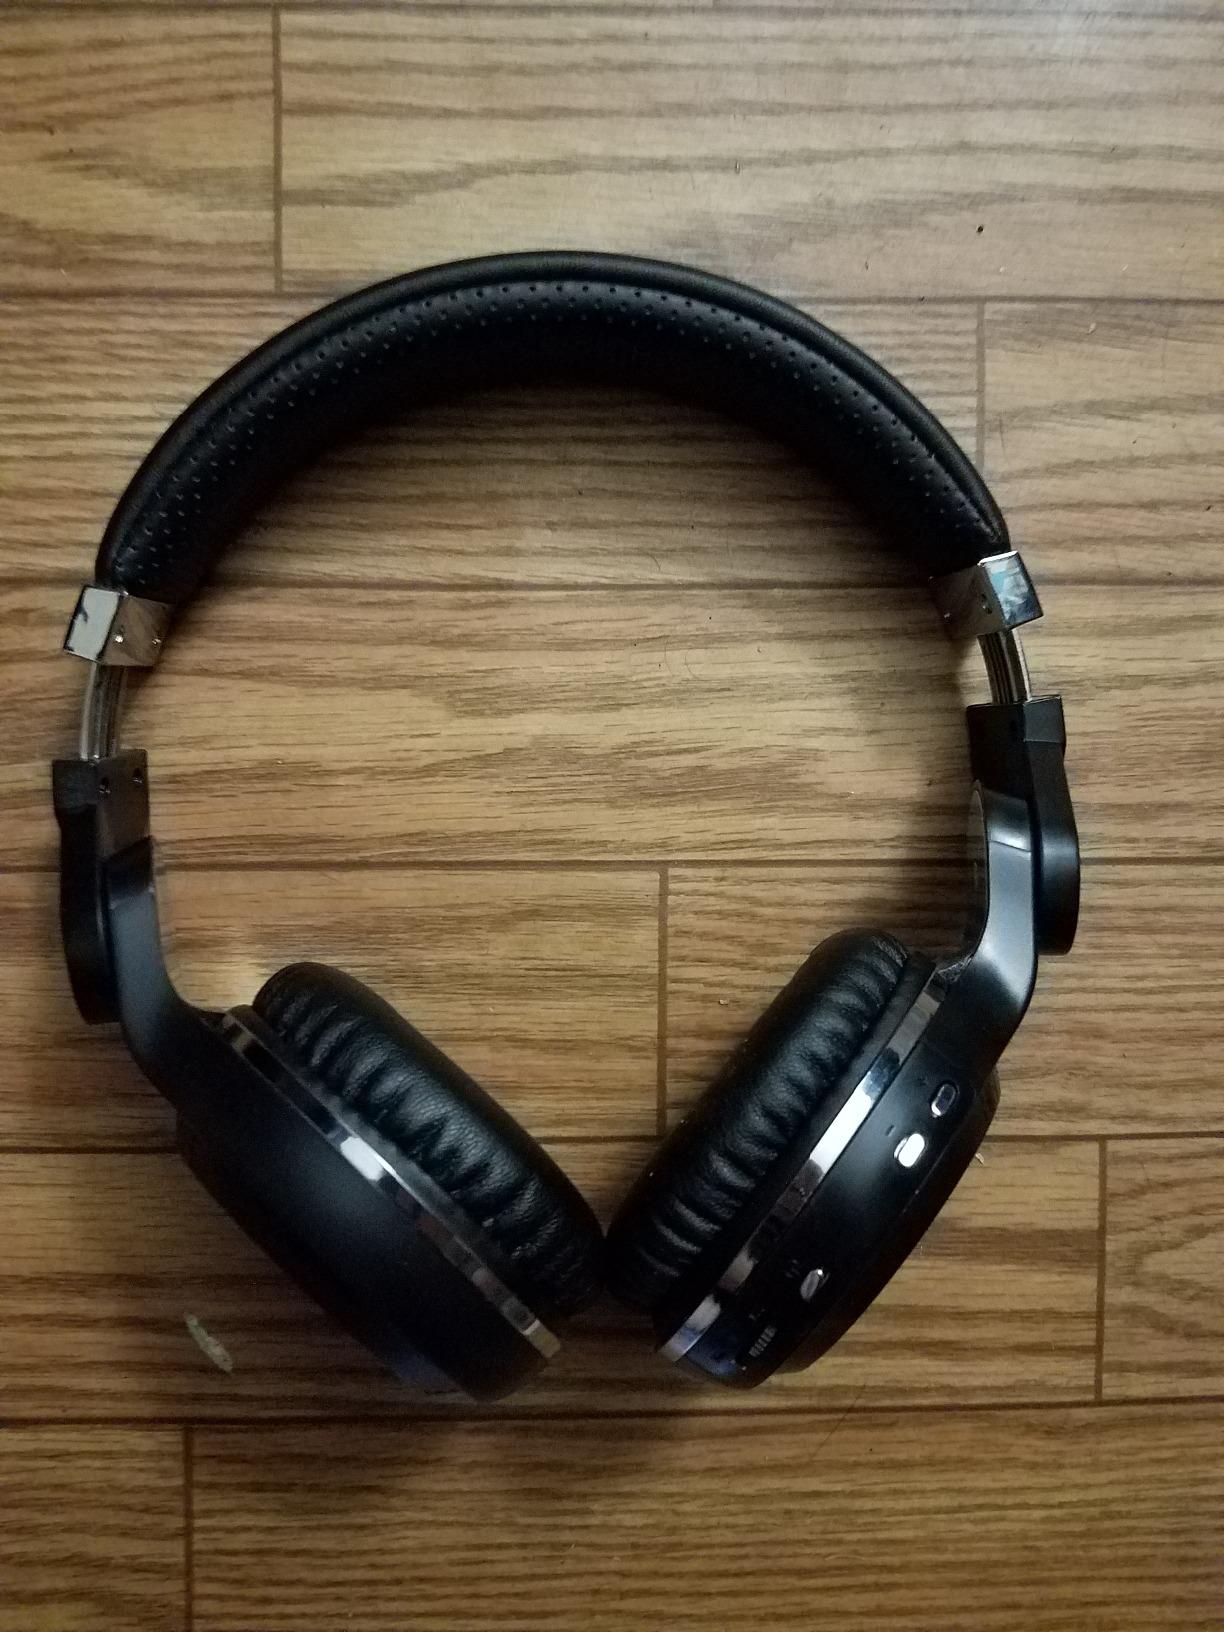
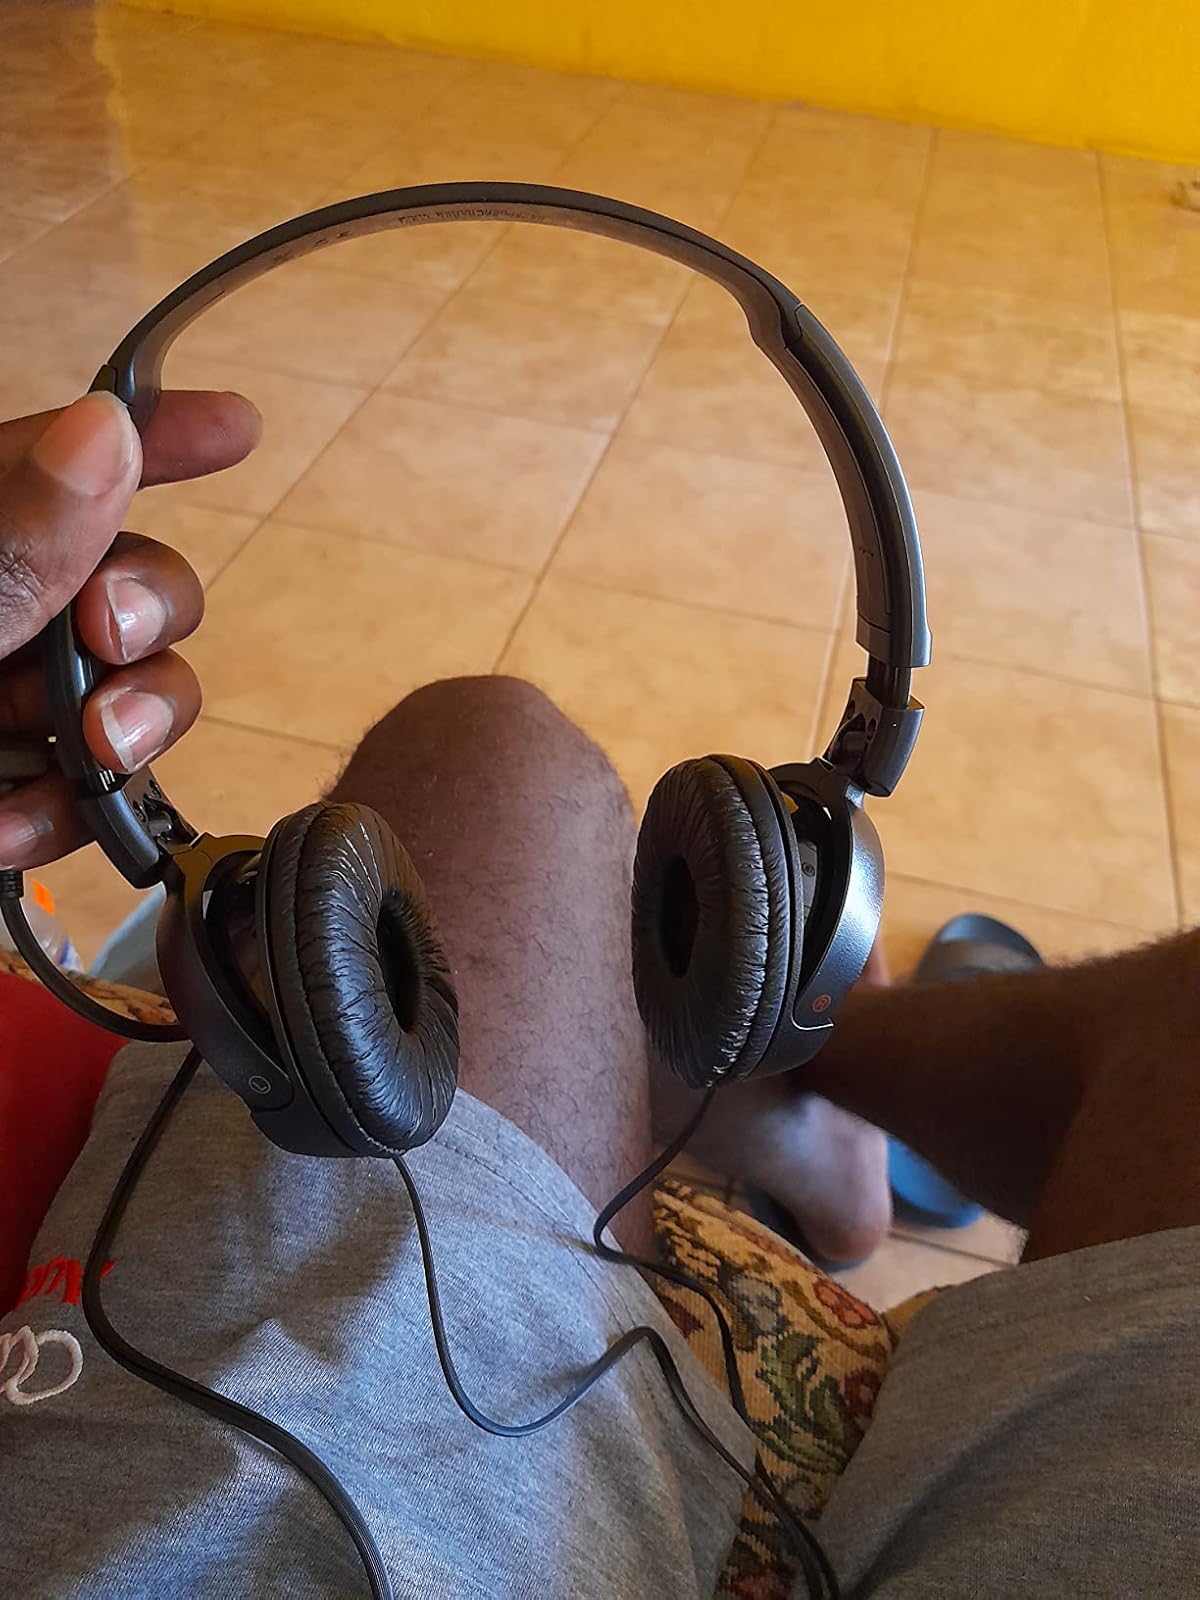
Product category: headphones
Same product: no